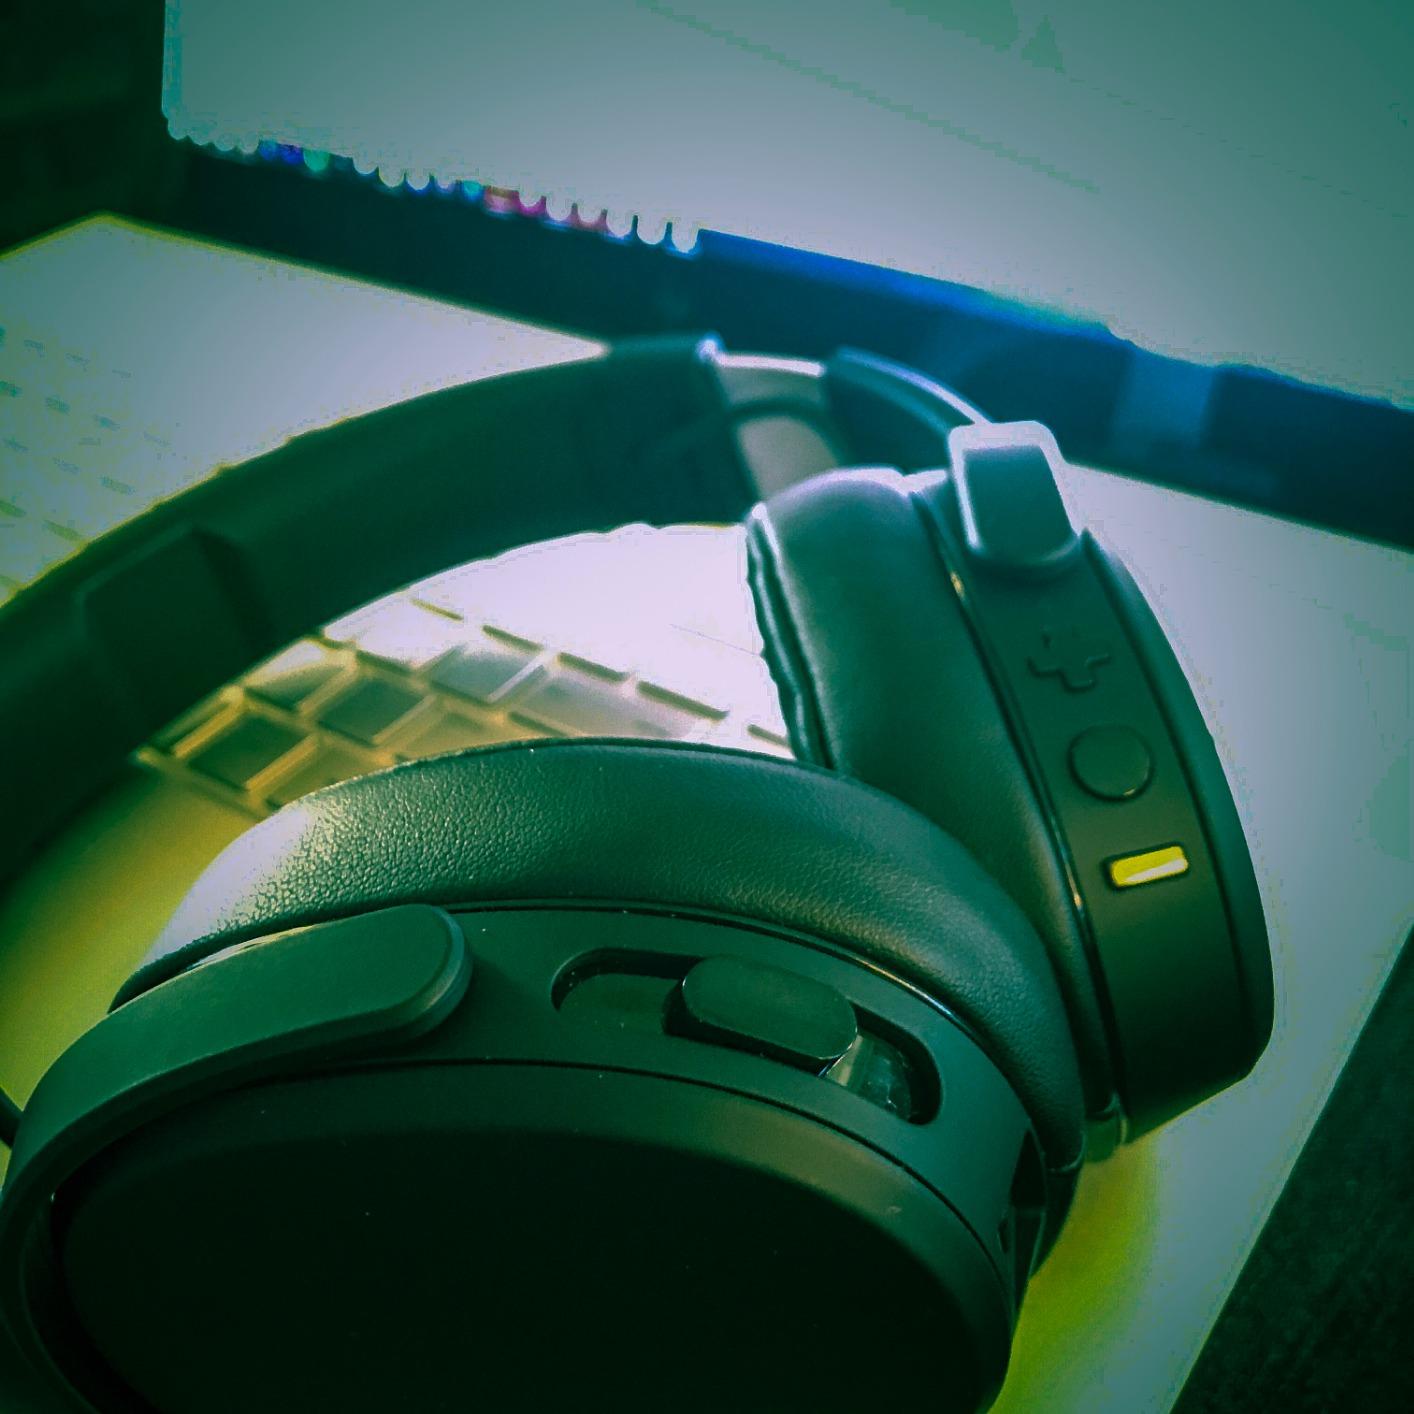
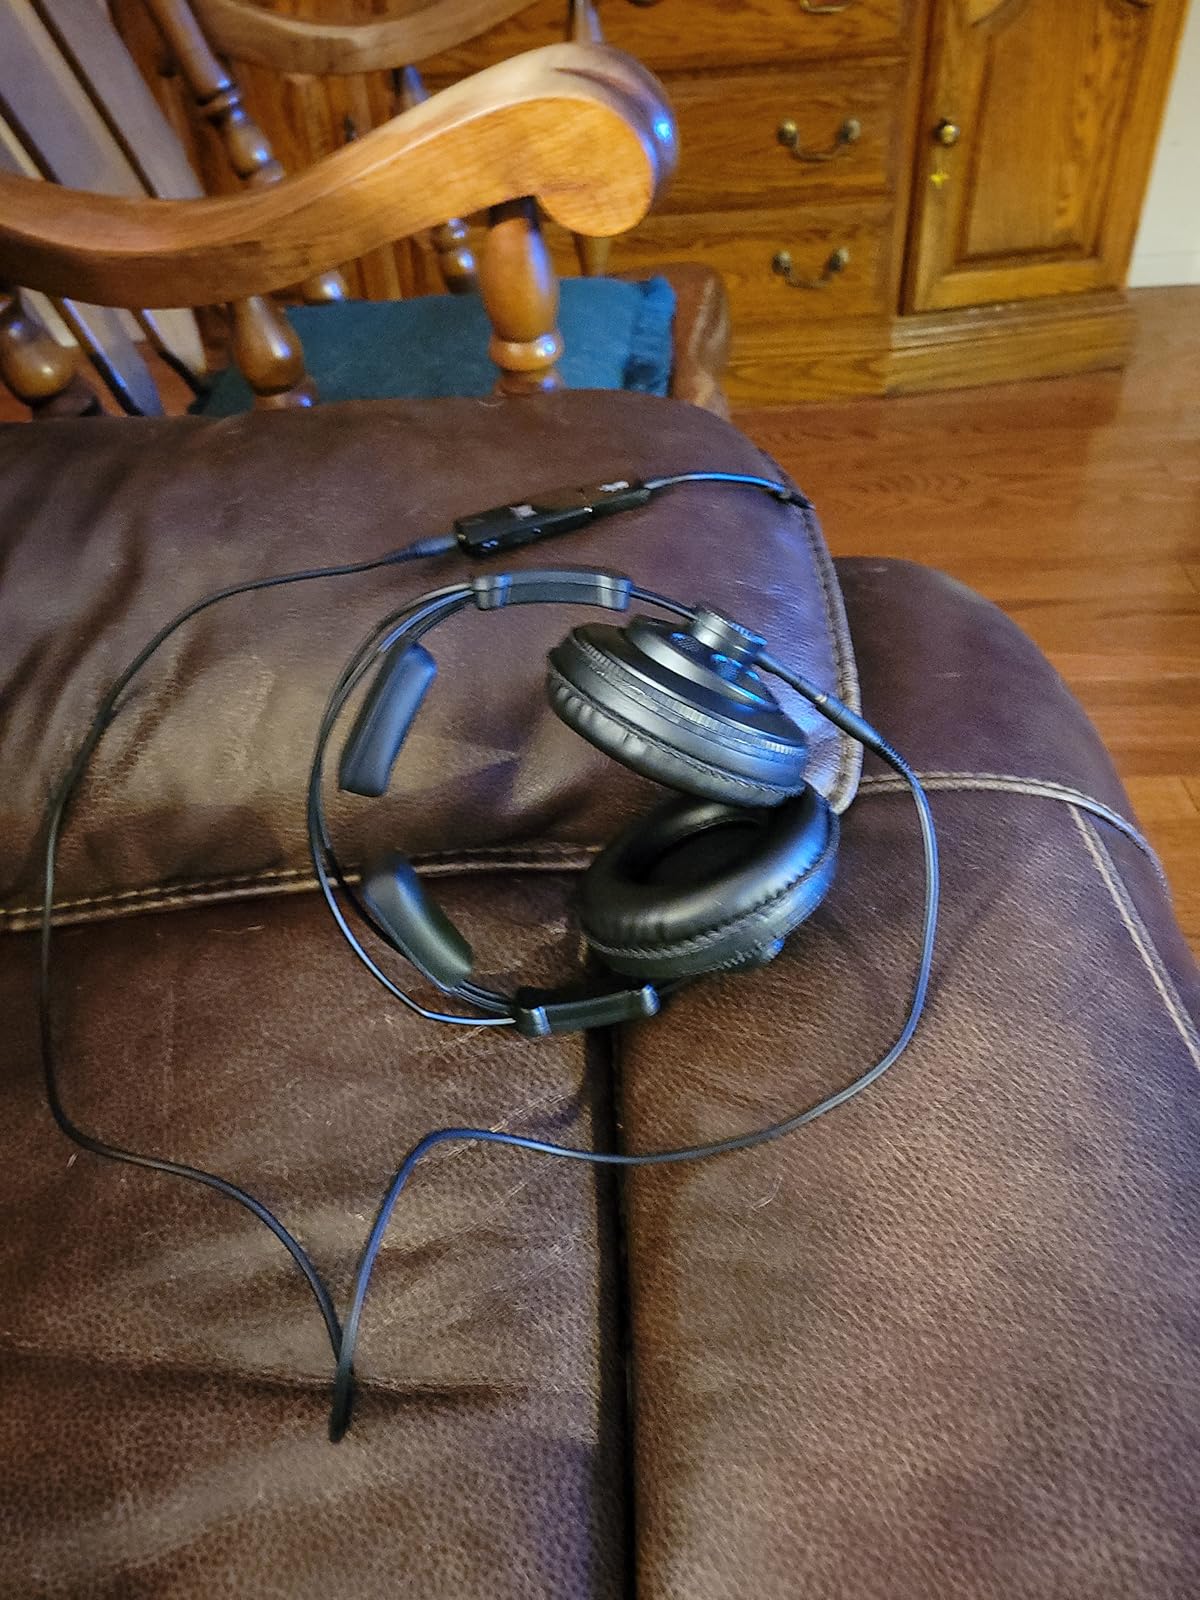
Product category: headphones
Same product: no